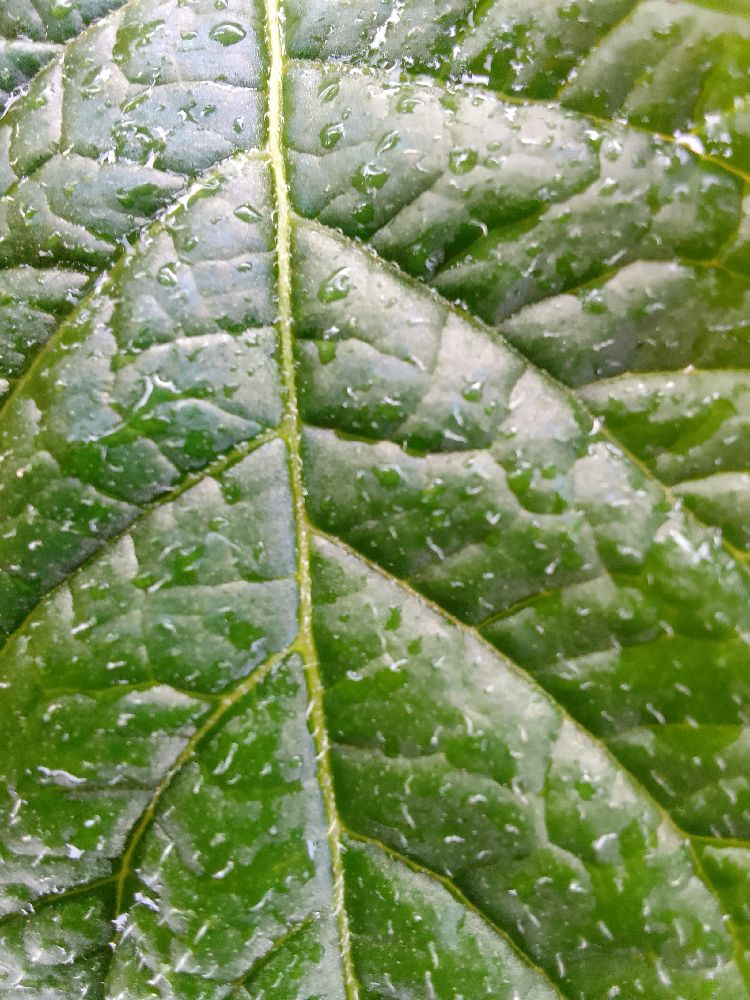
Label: Healthy